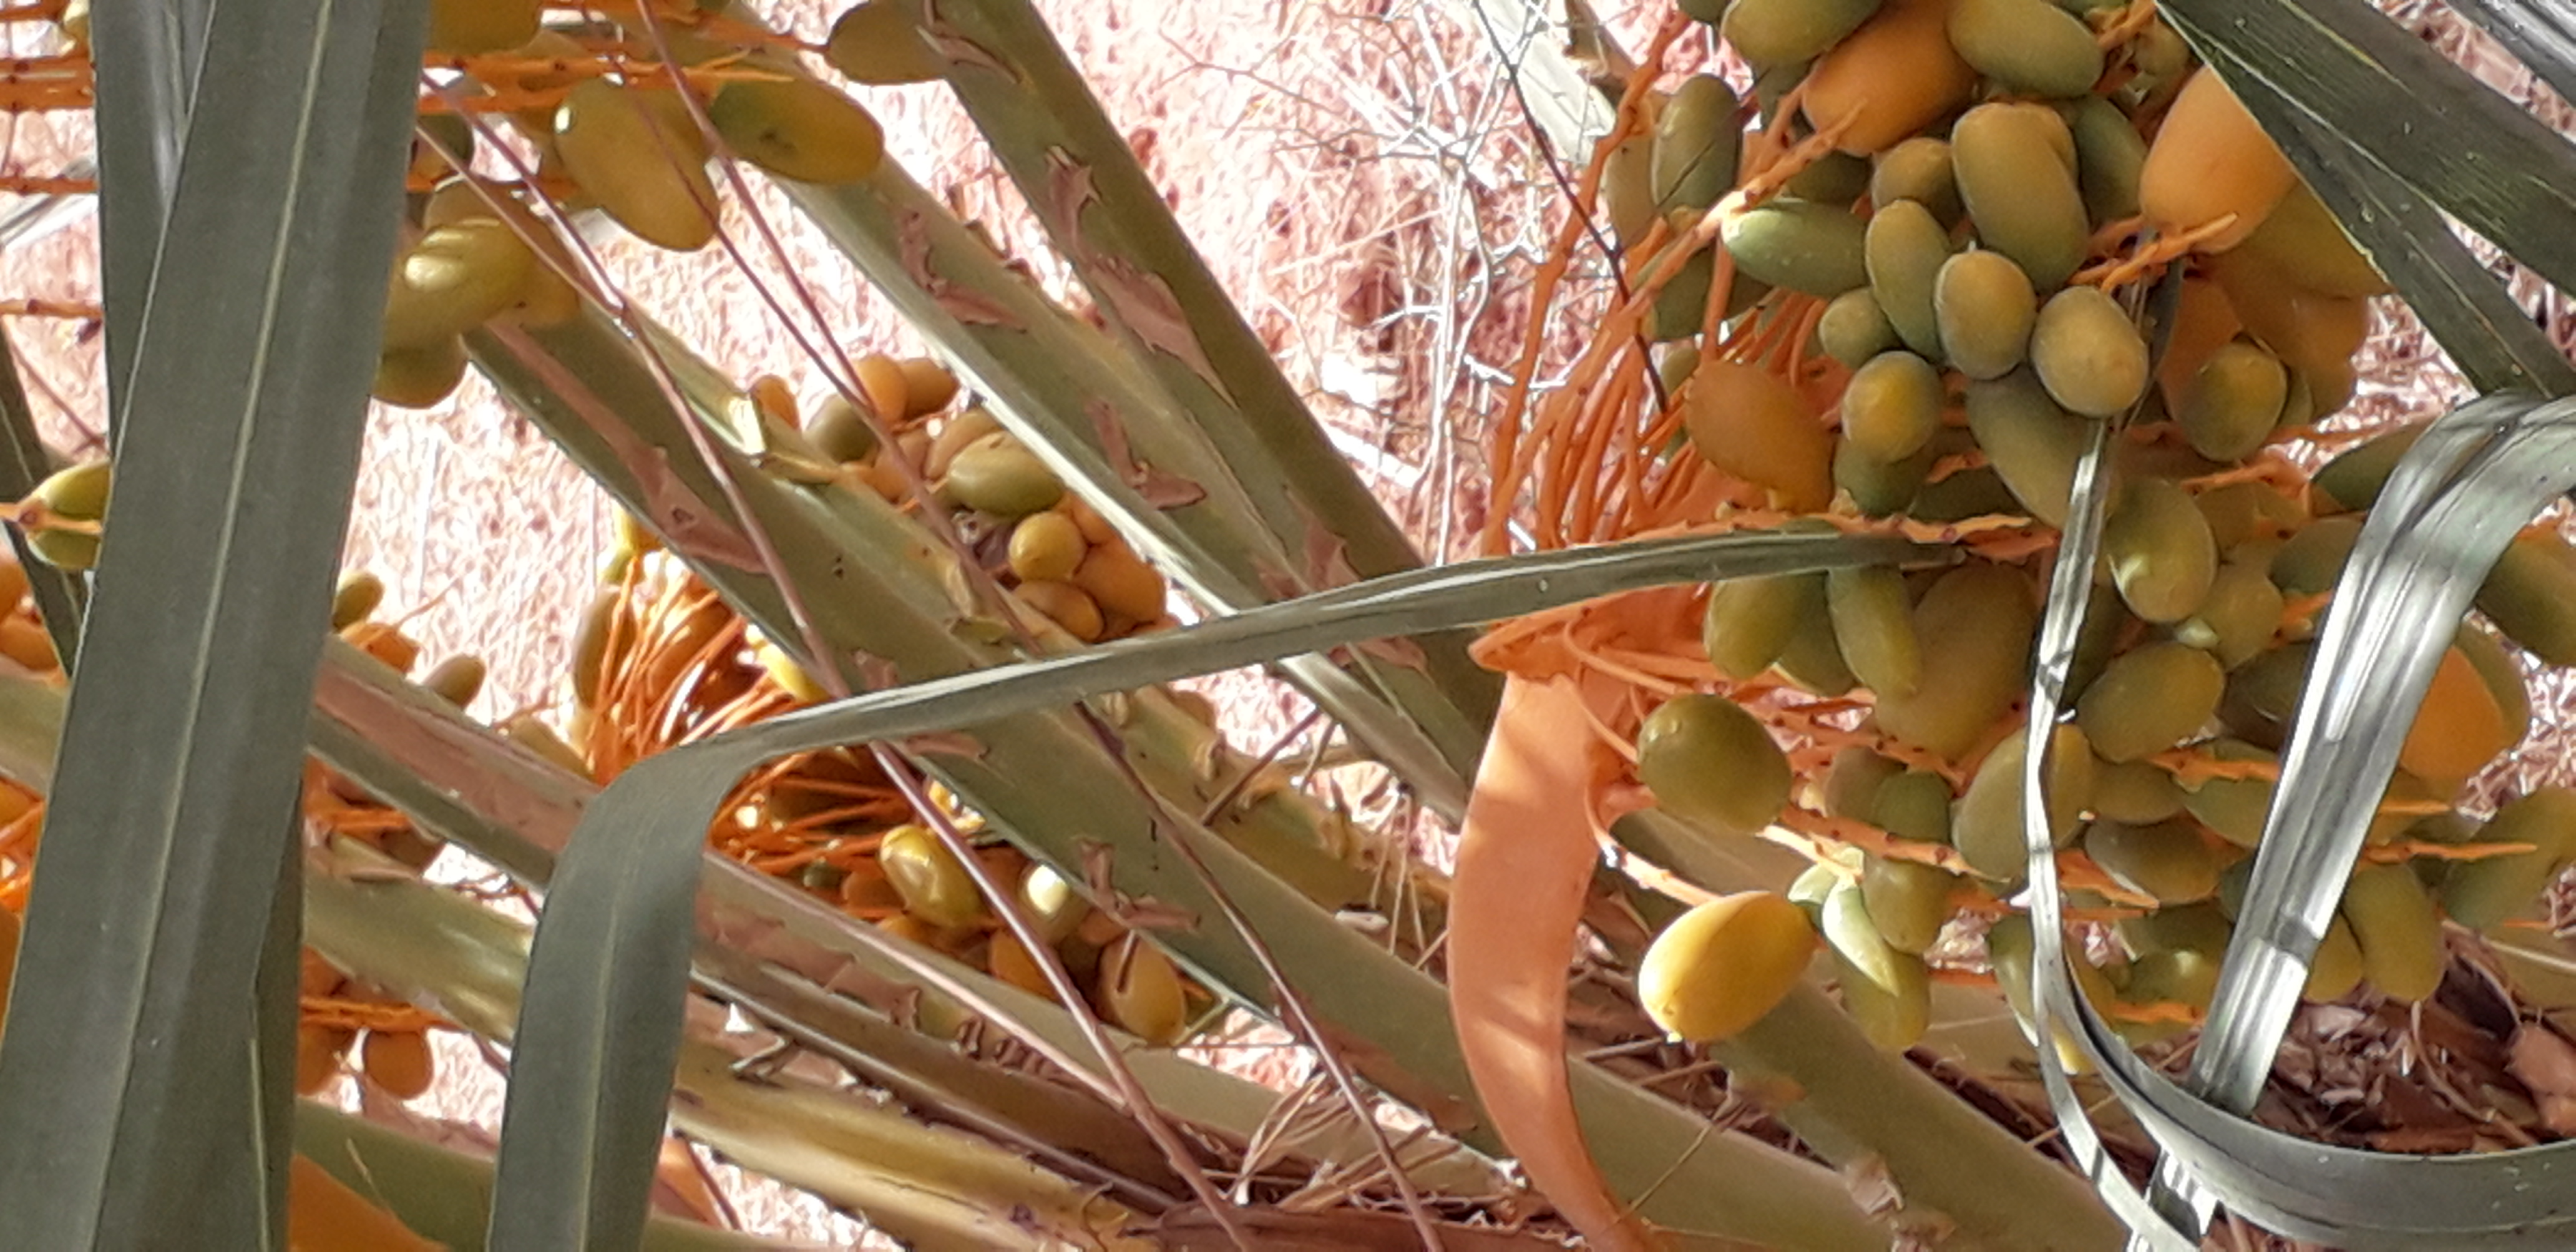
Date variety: kholt